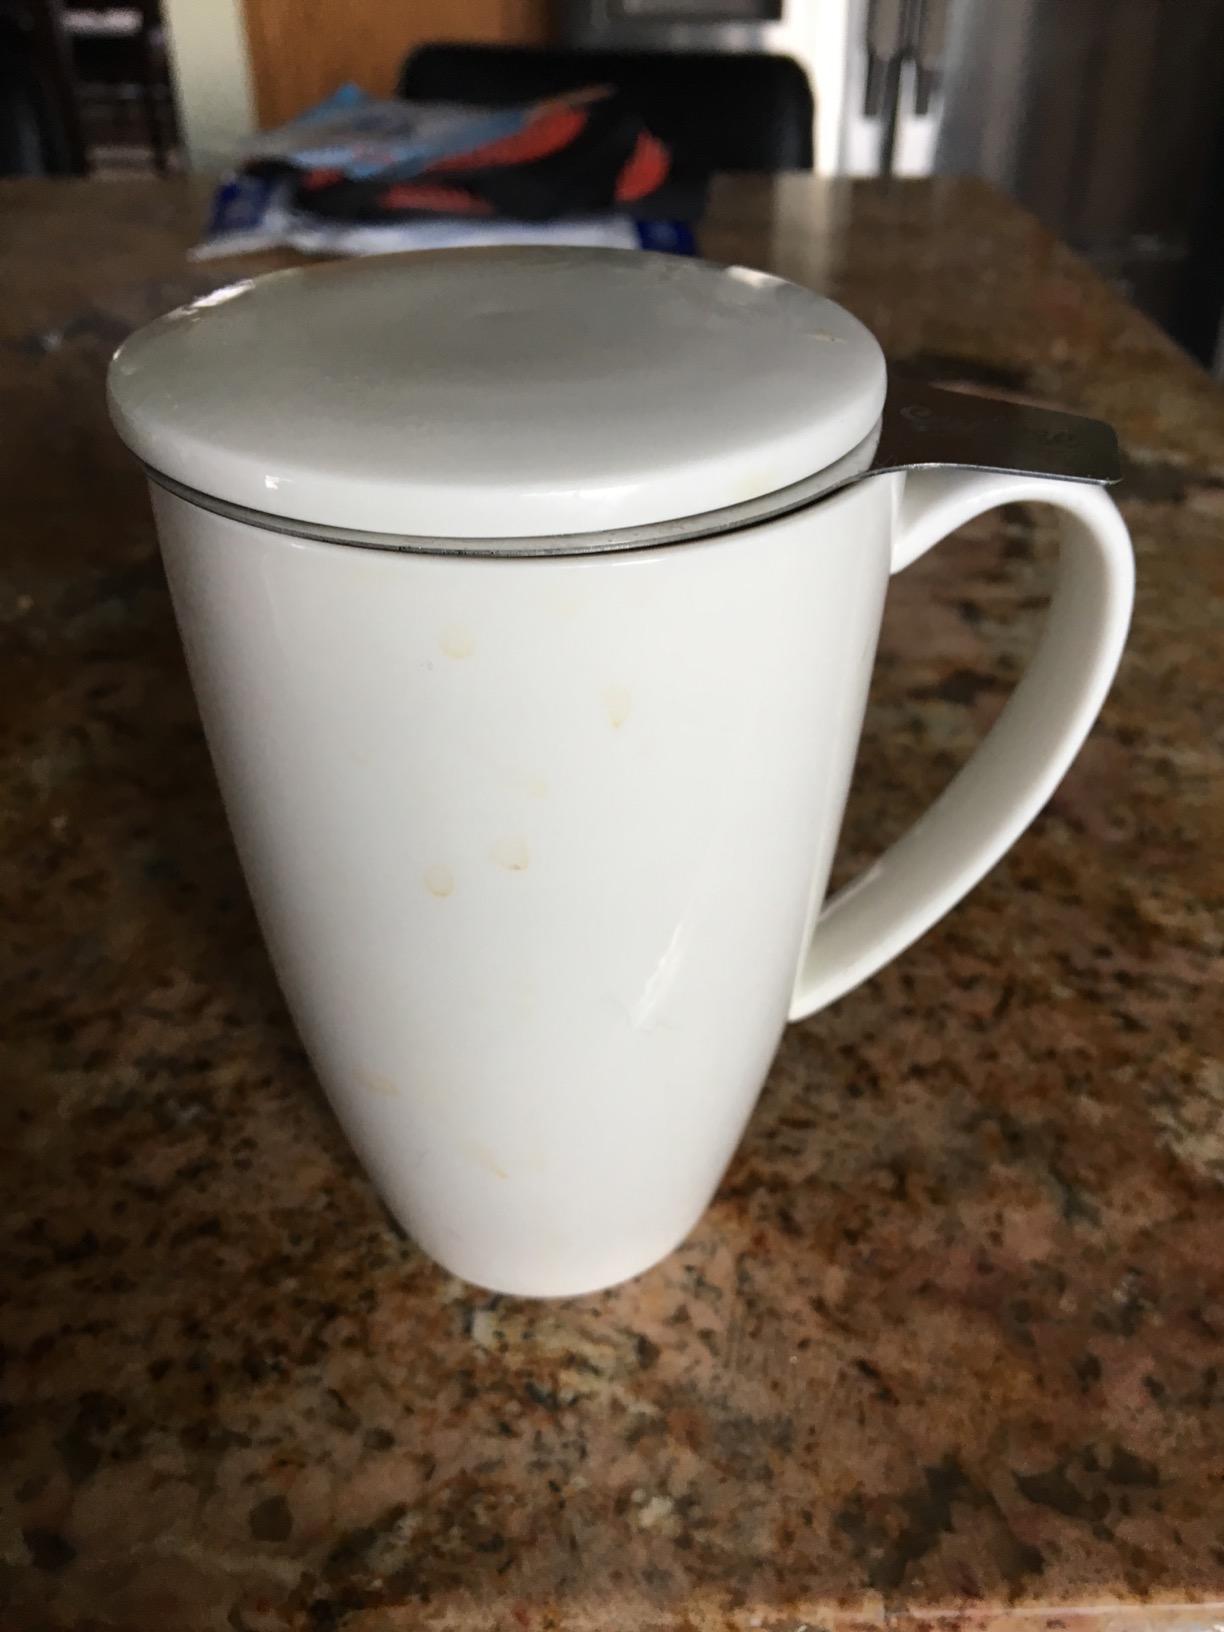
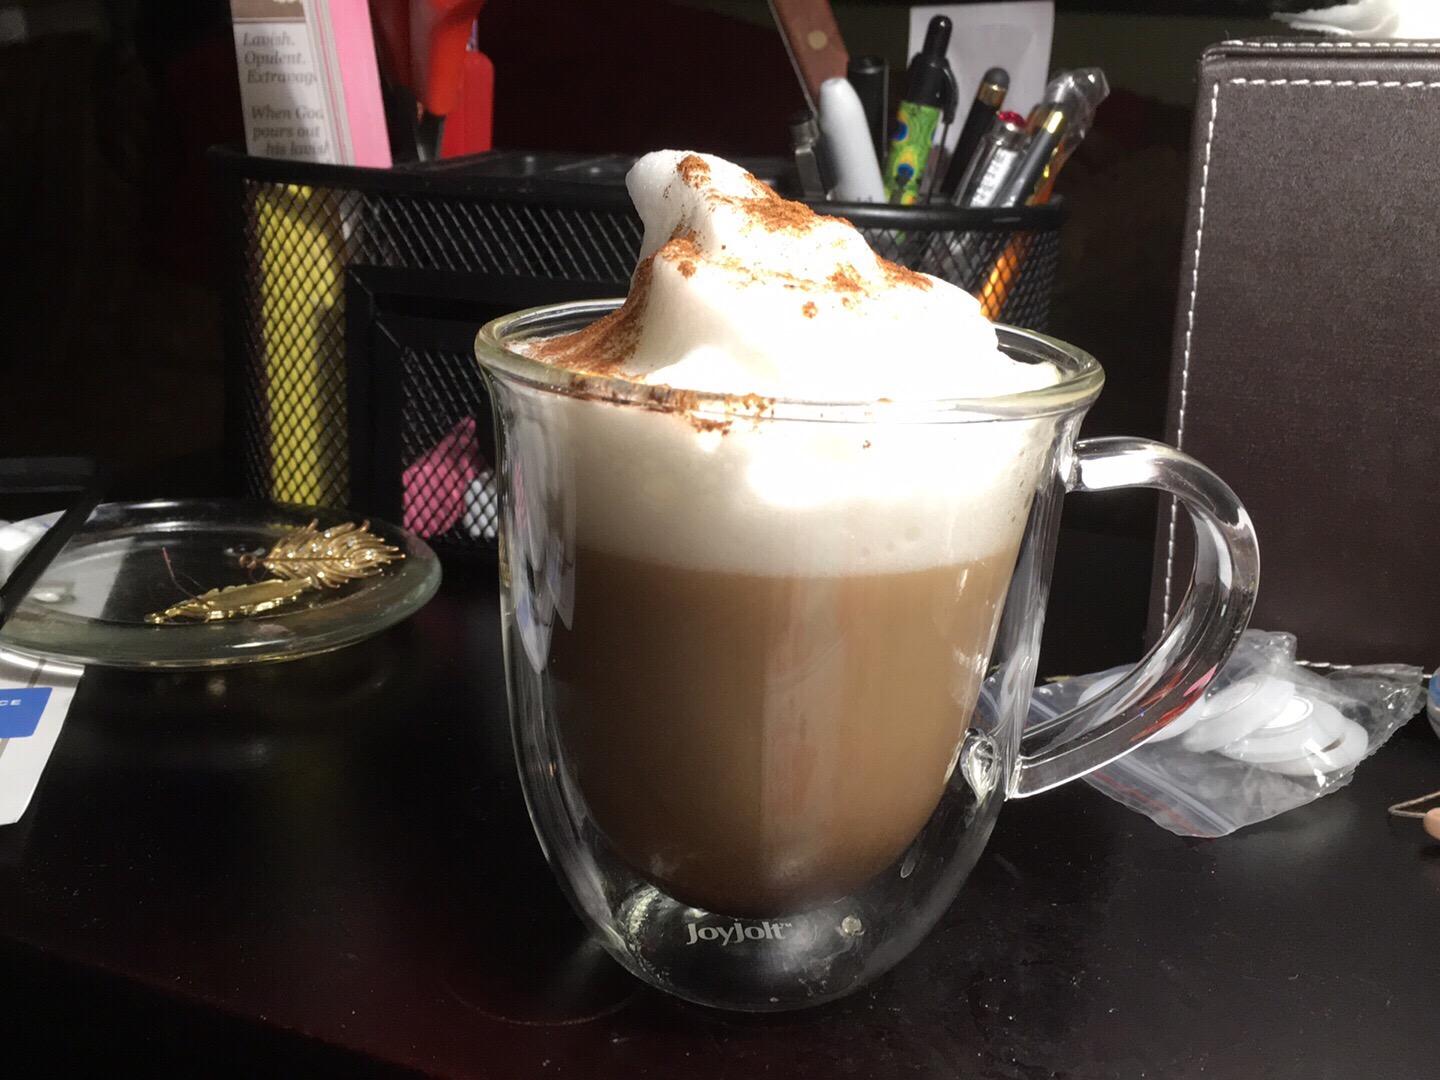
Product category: items_mug
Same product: no